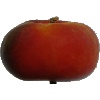
Label: Nectarine Flat 1